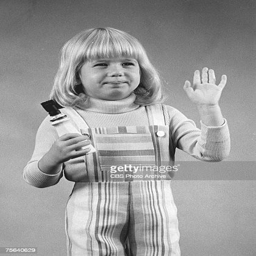
purses her lips and waves on an episode of her parent 's tv show